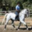
Label: horse